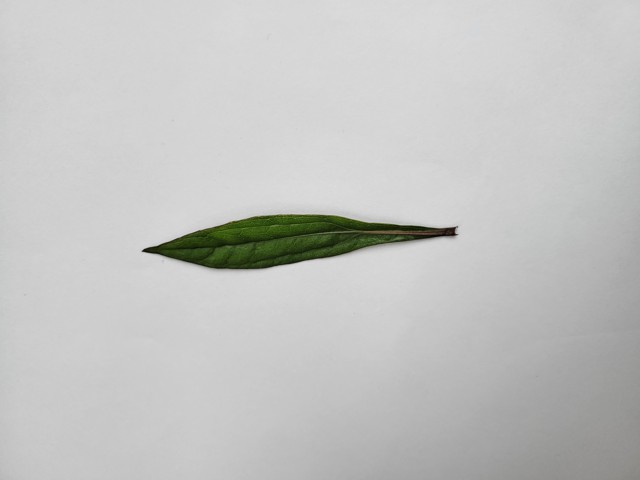
Plant: ayapan